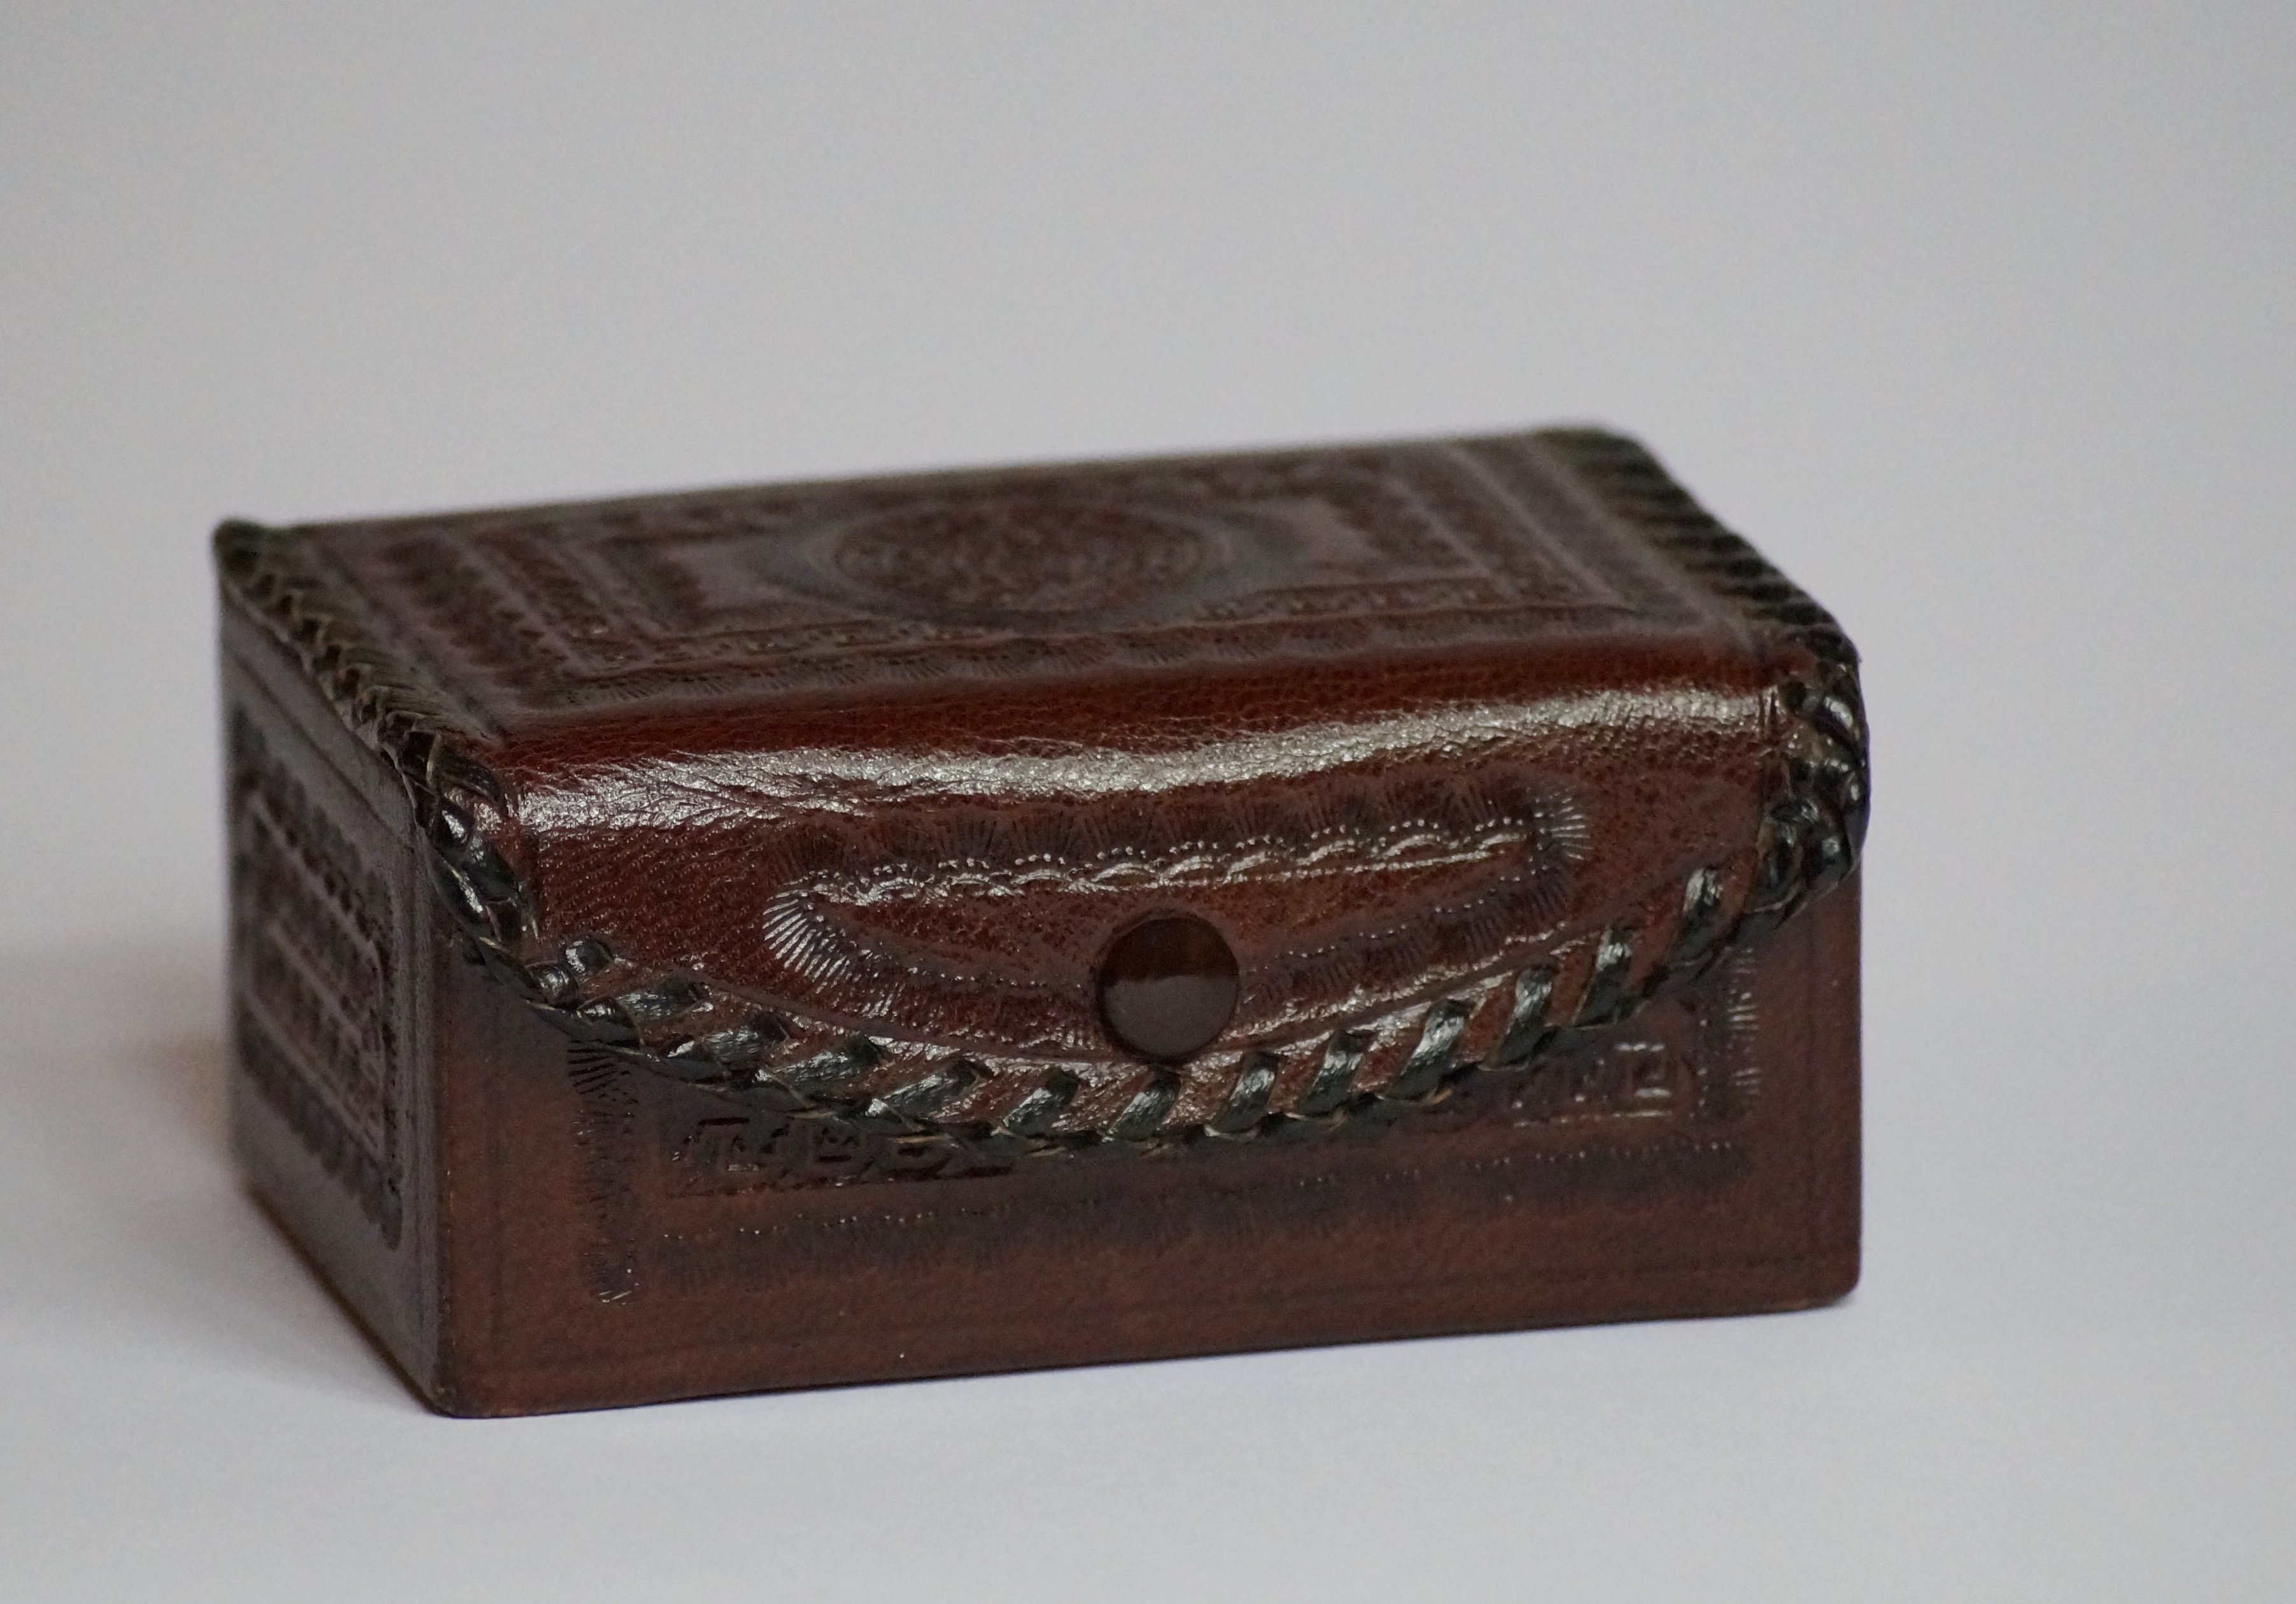
leather, brown, box, chest, wallet, jewelry box, casket, fashion accessory, coin purse